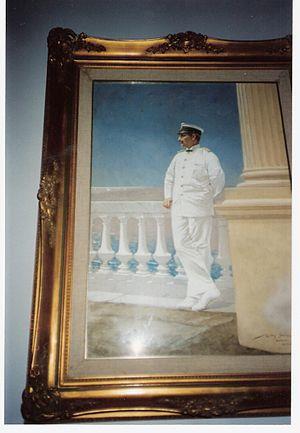
L’Achilleion ou Achilléon est un palais néoclassique de style pompéien situé en périphérie du village de Gastouri, dans le district municipal d’Achilleio, sur l’île grecque de Corfou.